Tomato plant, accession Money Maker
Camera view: horizontal (90 deg, fisheye); turntable rotation: 330 degrees
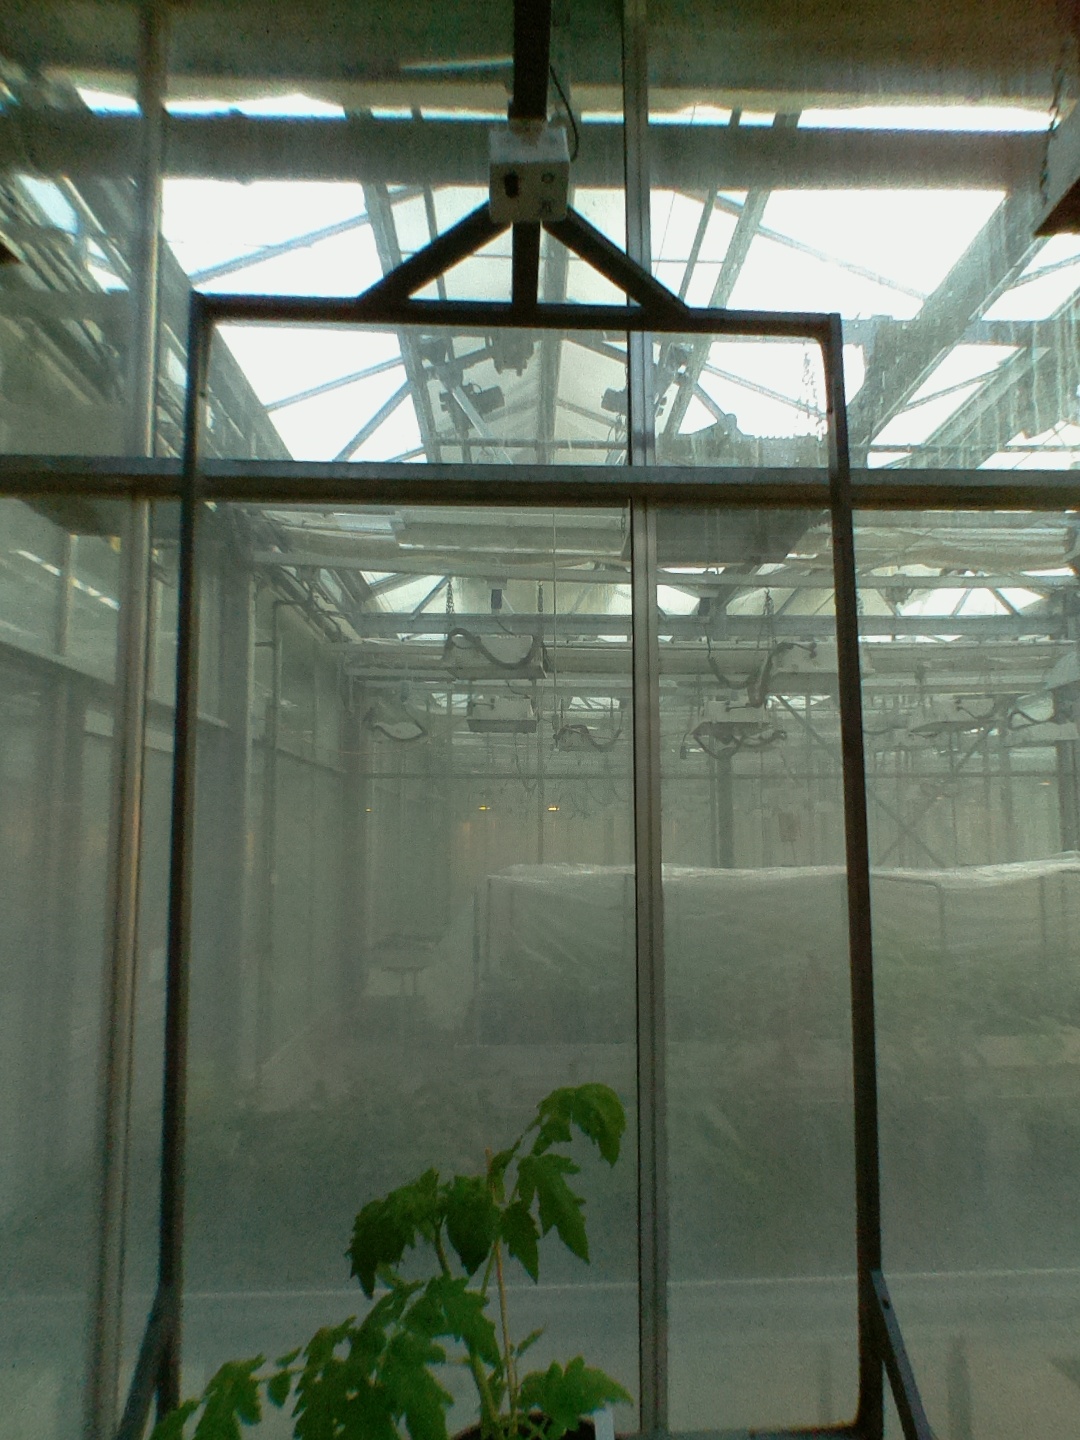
BBCH growth stage 13: 6 of true leaves visible